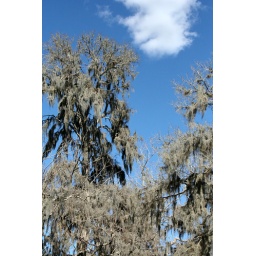
spanish moss against crystal blue sky